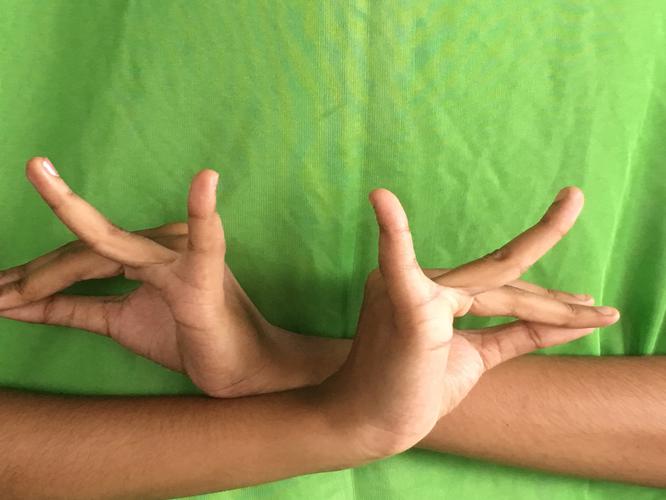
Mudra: Katakavardhana
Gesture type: double_hand